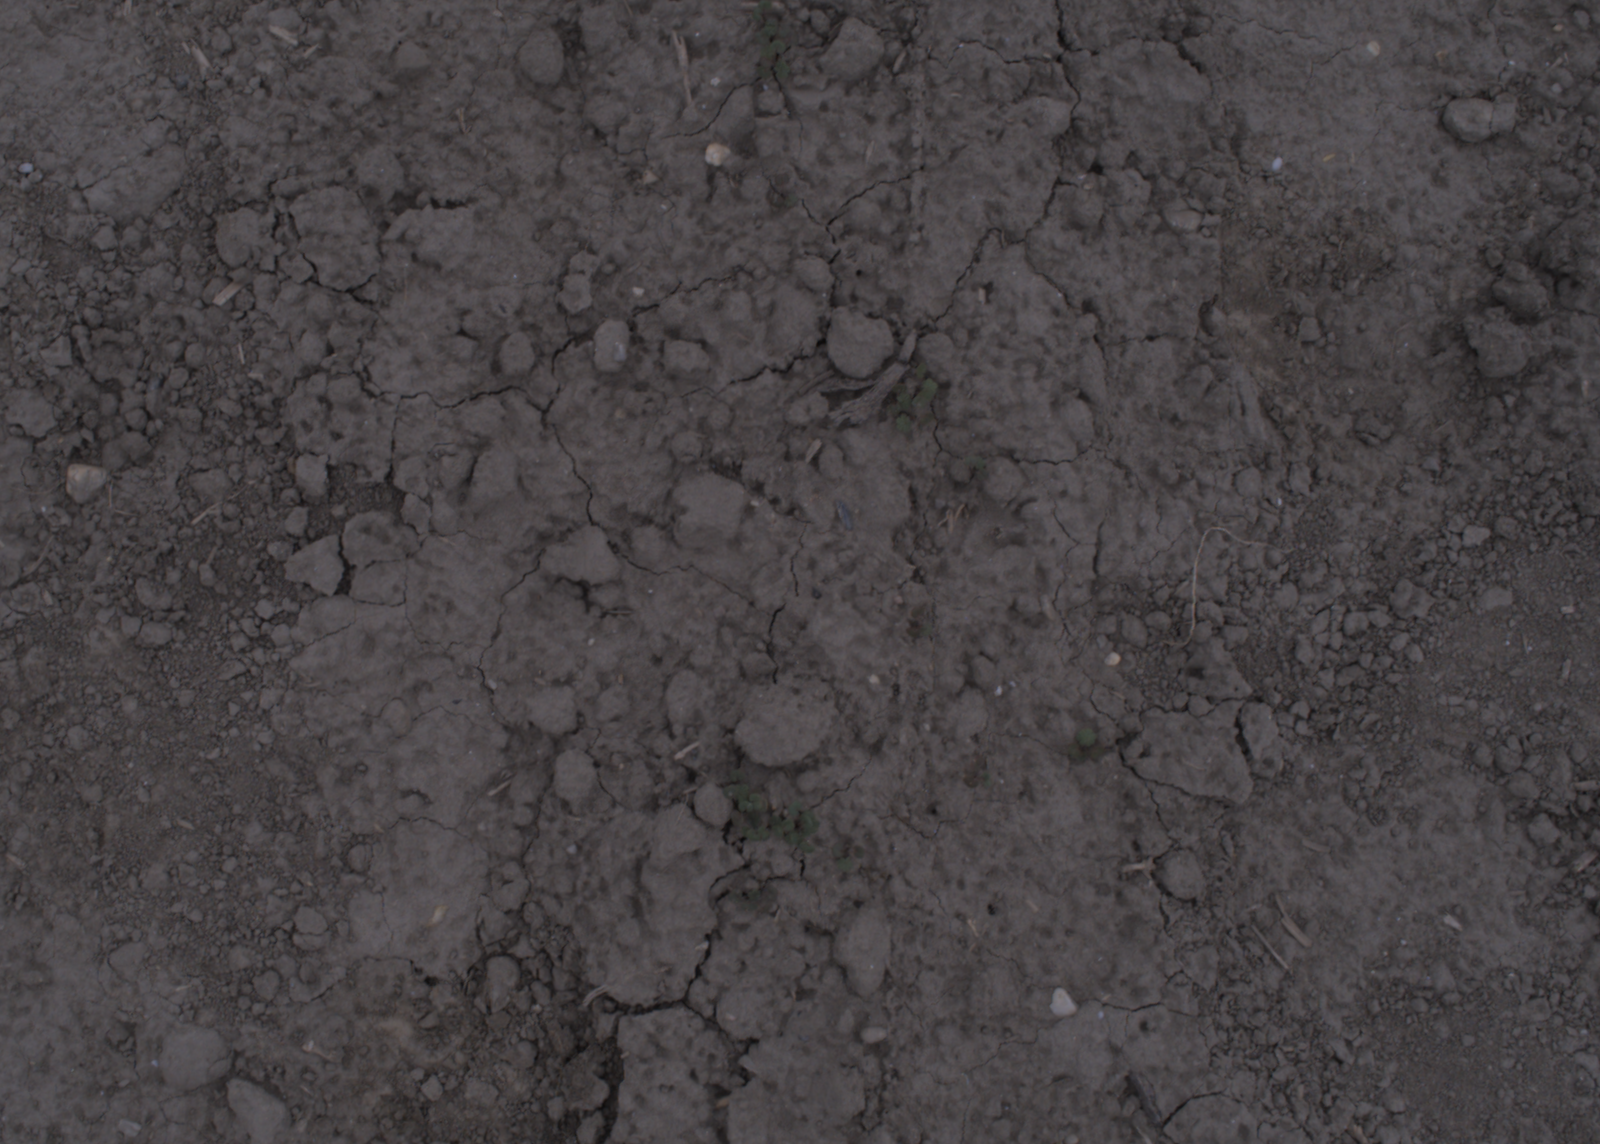
Capture date: 17.08.2020 10:06:47
Weather: cloudy
Wind: light
Seeding date: 21.07.2020
Plant canopy height (mm): 910